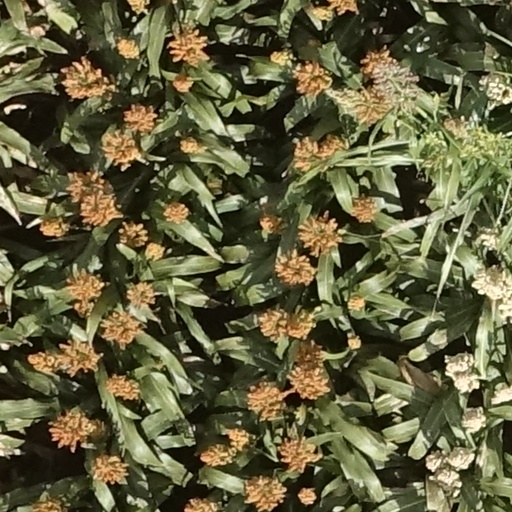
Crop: sorghum